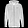
Label: Pullover